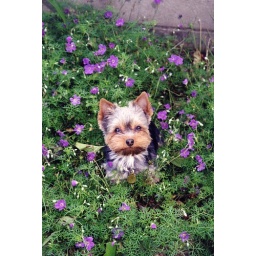
Moe with puppy cut in flowers